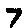
Label: 7